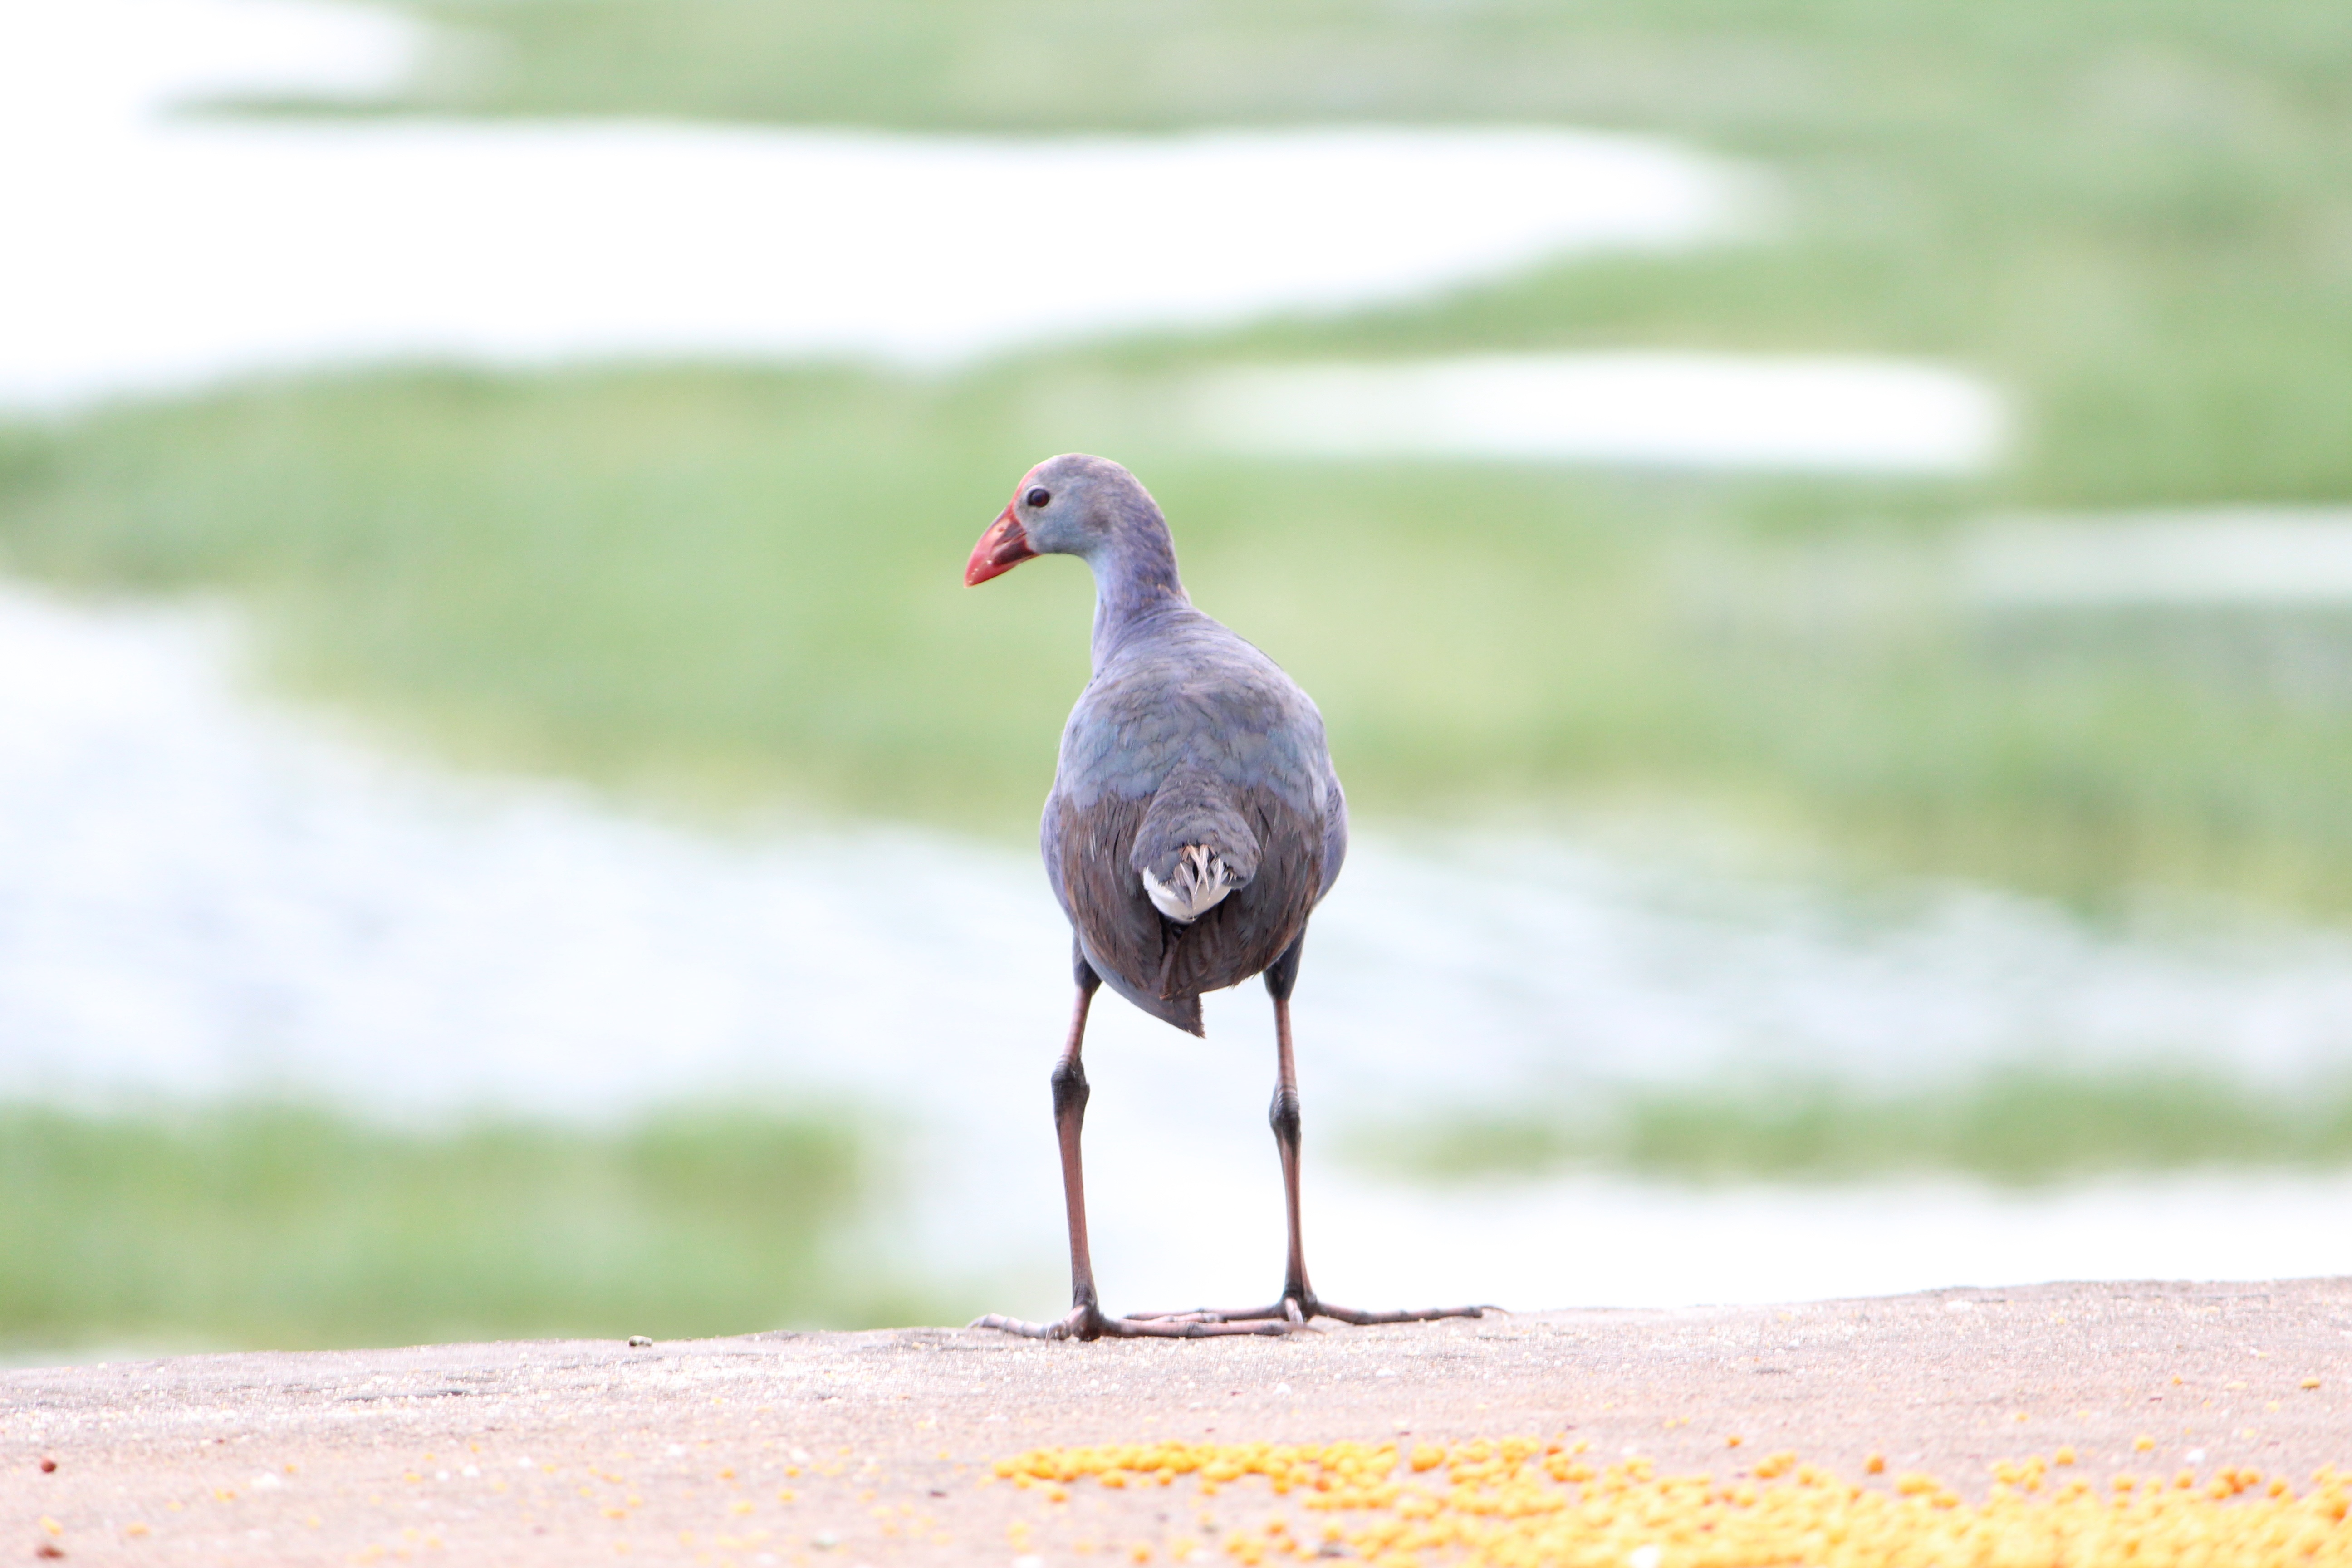
bird, wildlife, beak, fauna, vertebrate, water bird, flightless bird, crane like bird